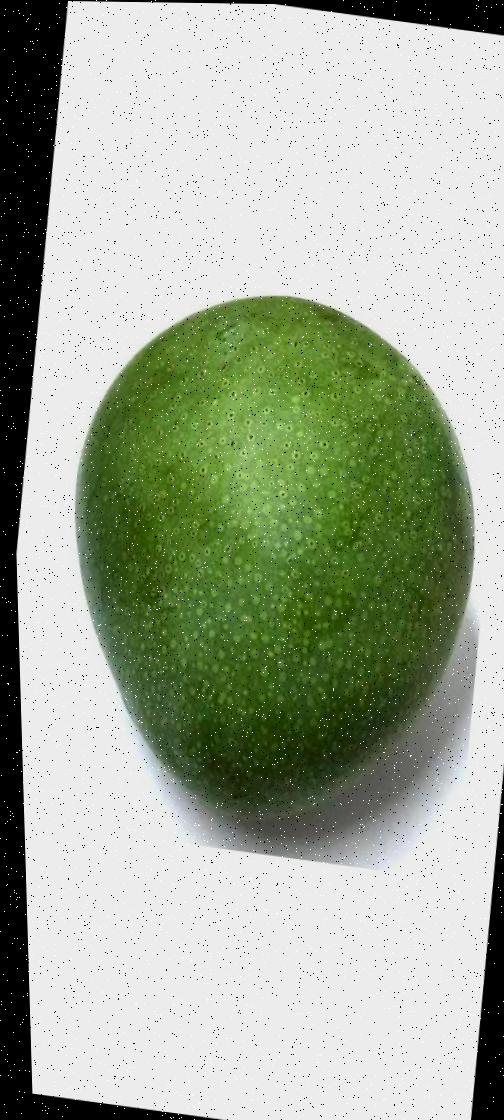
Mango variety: Ashshina Zhinuk